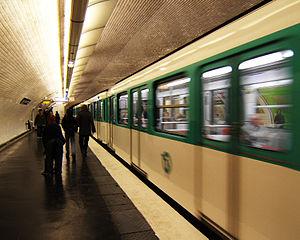
Le station fr:Javel - André Citroën (métro parisien)
La liste des stations du métro de Paris propose un aperçu des stations actuellement en service, fermées ou autres, du métro de Paris, en France. Le métro a ouvert en 1900 et comprend 302 stations et 383 points d'arrêt, depuis le 23 mars 2013. Les stations fermées ne sont pas comptées dans le total.
Javel - André Citroën est une station de la ligne 10 du métro de Paris, située dans le 15ᵉ arrondissement de Paris.